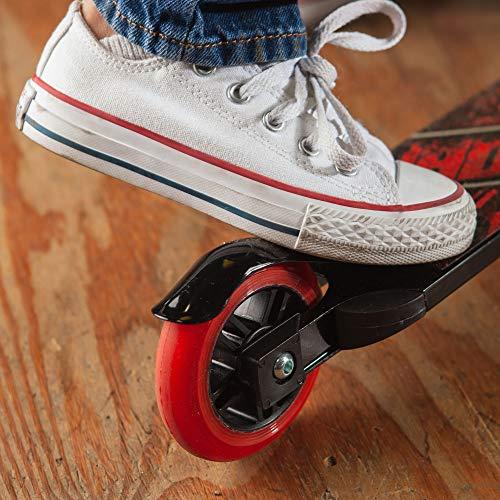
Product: Huffy Kids Inline Scooter, Star Wars
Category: Sports & Outdoors | Outdoor Recreation | Skates, Skateboards & Scooters | Scooters & Equipment | Scooters | Kick Scooters
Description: Huffy's Star Wars scooters are convenient, cool, and a great gift for kids; The quick folding design makes them ideal for transporting and easy to store away; this scooter is recommended for up to 150 lbs.
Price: $39.51
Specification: Product Dimensions:         23.2 x 4.1 x 7.5 inches    |Shipping Weight: 4.7 pounds (View shipping rates and policies)|ASIN: B07HM48YP6|California residents:  Click here for Proposition 65 warning.|Item model number: 78898|    #250    in Kick Scooters